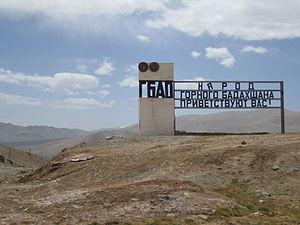
Le Pamir est un massif de haute montagne centré sur l'Est du Tadjikistan avec des prolongements en Afghanistan, en République populaire de Chine et au Kirghizistan. Situé à la jonction entre plusieurs systèmes orographiques d'Asie centrale et du Tibet, il possède trois sommets principaux de plus de 7 000 mètres dont le pic Ismail Samani, généralement considéré comme son point culminant à 7 495 mètres d'altitude, ce qui a valu au massif le qualificatif de « toit du monde ». Son nom s'applique aussi bien à un certain type de vallée glaciaire plus fertile que les montagnes et les plateaux qui les entourent. Ces derniers sont généralement soumis à des conditions climatiques extrêmes, avec des précipitations très faibles et des écarts de températures importants, en particulier dans la moitié orientale désertique du massif. Toutefois, le Pamir est l'une des régions qui abritent le plus de glaciers en dehors des pôles, dont le glacier Fedtchenko avec 77 kilomètres de long. Ceci lui permet d'être parcouru par un grand nombre de rivières appartenant aux bassins de l'Amou-Daria à l'ouest et du Tarim à l'est, et de contenir des centaines de lacs.
Le col Kyzylart est un col frontalier permettant la liaison routière entre le Kirghizistan et le Tadjikistan, situé dans le chaînon Trans-Alaï.